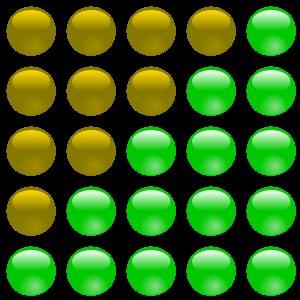
En arithmétique, un nombre triangulaire est un cas particulier de nombre polygonal. Il correspond à un entier naturel non nul égal au nombre de pastilles dans un triangle construit à la manière des deux figures de droite. La seconde montre que le septième nombre triangulaire — celui dont le côté porte 7 pastilles — est 28. Une définition plus formelle de cette suite d'entiers s'obtient par récurrence : le premier nombre triangulaire est 1, et le n-ième est la somme de n et du précédent. Les dix premiers nombres triangulaires sont : 1, 3, 6, 10, 15, 21, 28, 36, 45, 55. Il existe différentes manières de calculer le n-ième nombre triangulaire ; l'une d'elles est graphique et s'obtient par un raisonnement d'arithmétique géométrique. On trouve, si tₙ désigne le n-ième nombre triangulaire :